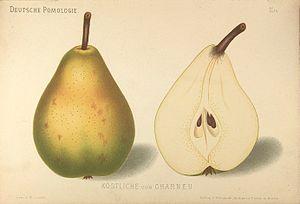
Charneux, en wallon Tchârneû ou rarement Tchårnoe-dlé-Heve, est une section de la ville belge de Herve, située en Région wallonne dans la province de Liège.
La Fondante de Charneux est une variété ancienne de poire, très appréciée en Belgique mais aussi dans d'autres pays.